Spennithorne

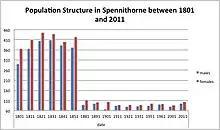
Population Structure in Spennithorne between 1801 and 2011

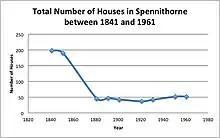
Total Number of Houses in Spennithorne between 1841 and 1961

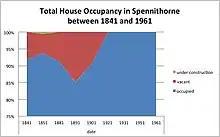
Total House Occupancy in Spennithorne between 1841 and 1961

Spennithorne is a village and civil parish in lower Wensleydale in North Yorkshire, England. The village is situated 2 miles (3.2 km) south-east of the market town Leyburn, on a slight elevation above the River Ure, which forms the southern boundary of the parish. The village is overlooked by the steeple of St Michael and All Angels Church.